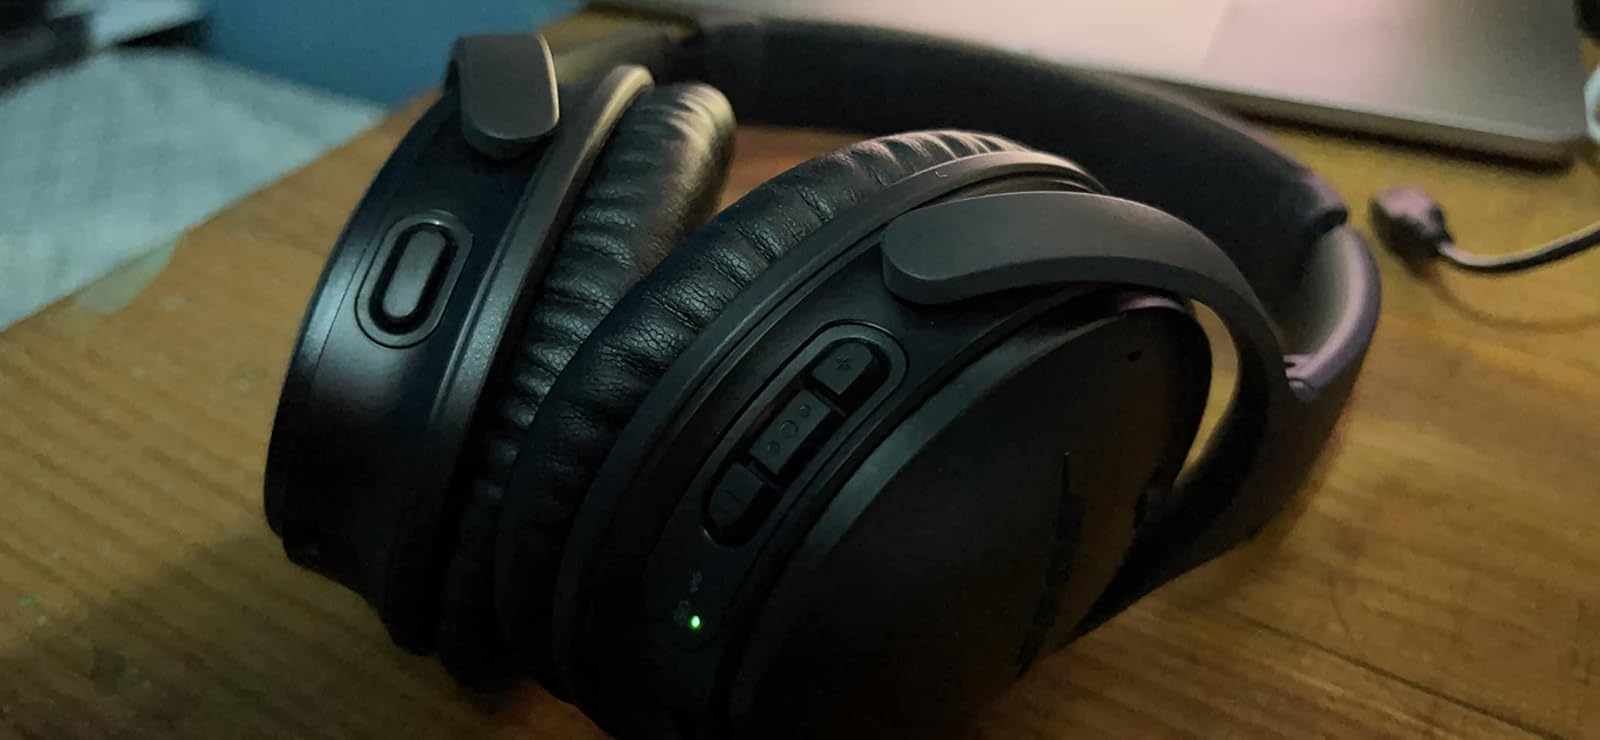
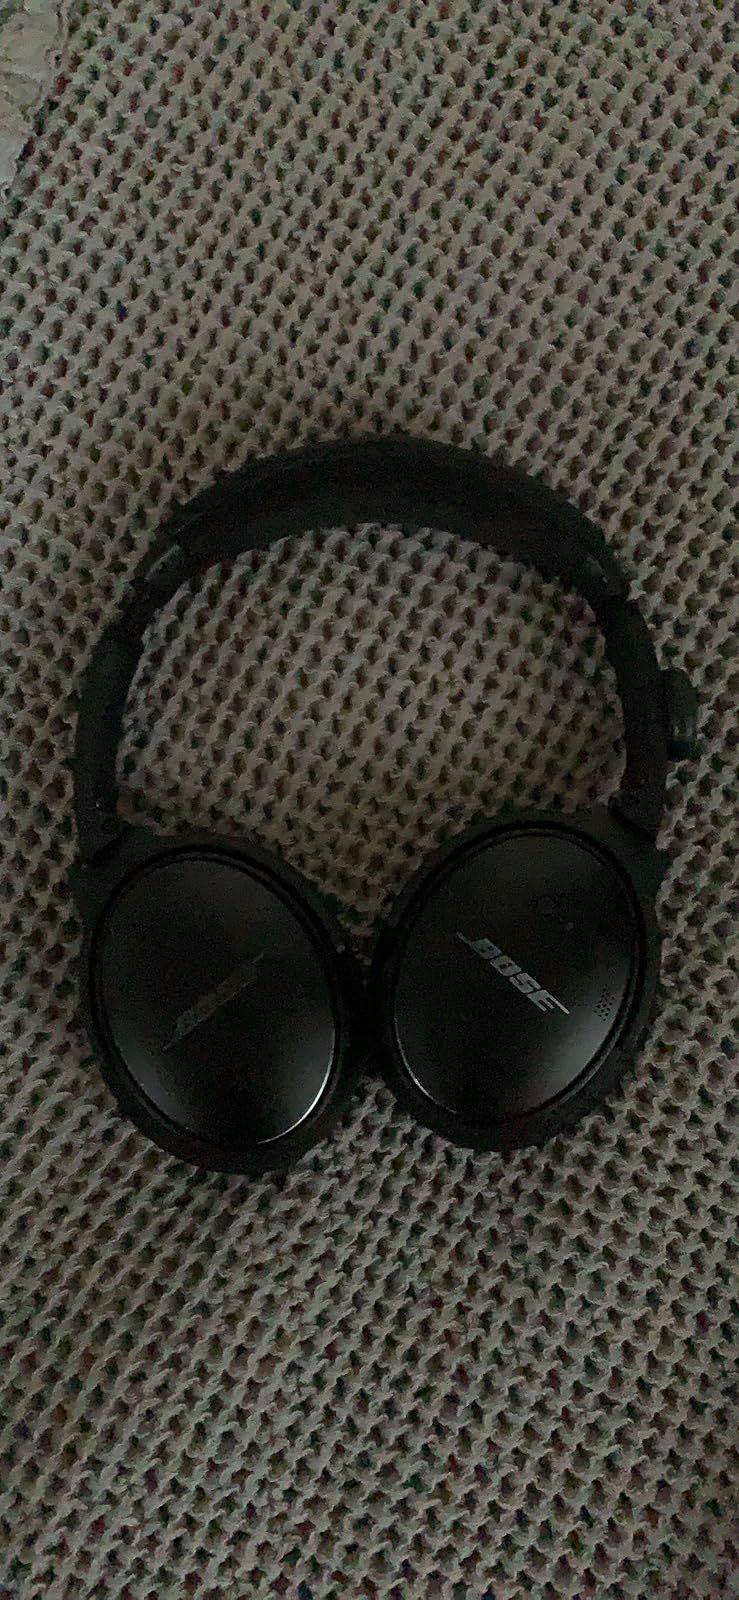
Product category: headphones
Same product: yes